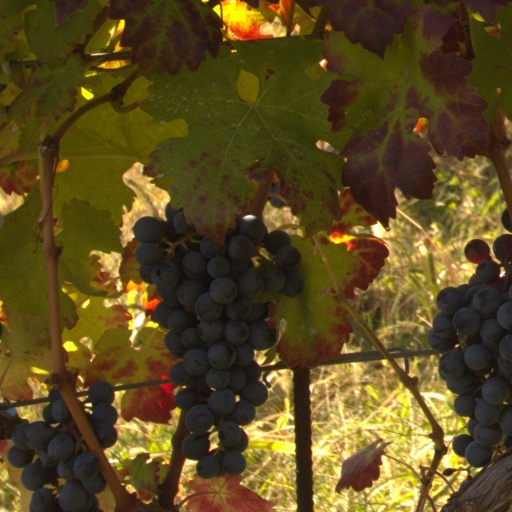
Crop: grape